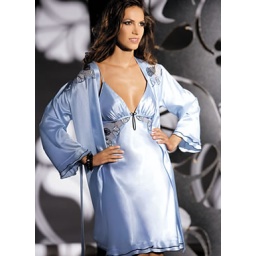
A beautiful dressing gown in sky blue satin and finished with black floral patterns.